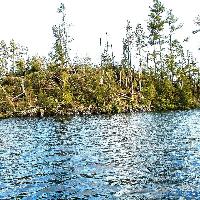
Weather: cloudy or overcast